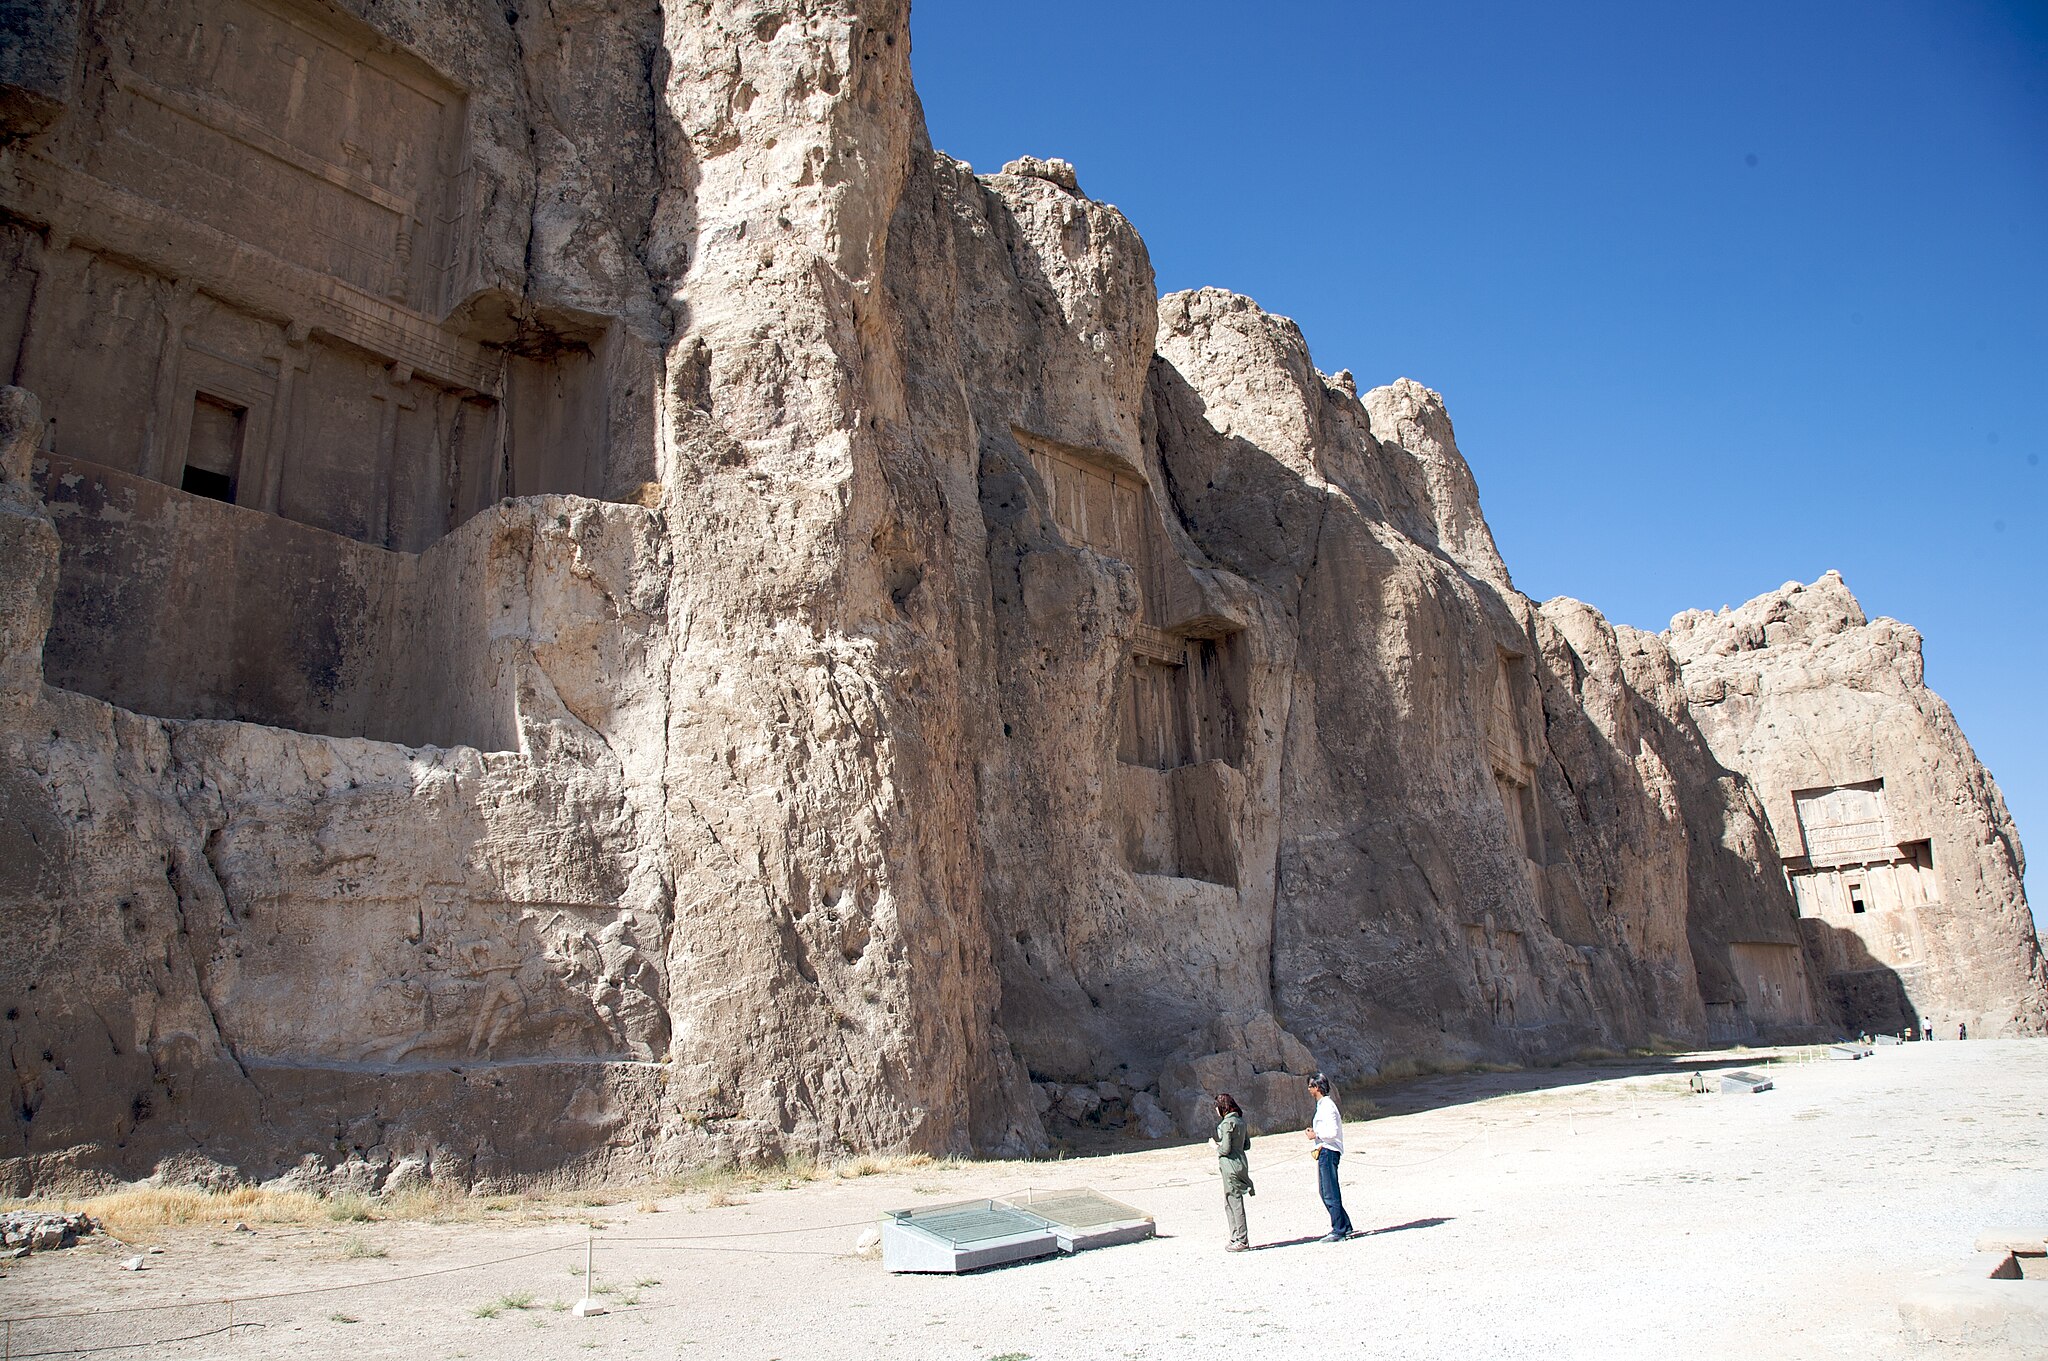
Title: Naqsh-e Rostam, Iran (2470939832)
Description: Naqsh-e Rostam, the tombs of Achaemenid Kings, Iran
Date: 2008-05-03 16:24
Categories: Naqsh-e Rustam, Flickr images reviewed by FlickreviewR 2, Photographs by Nick Taylor